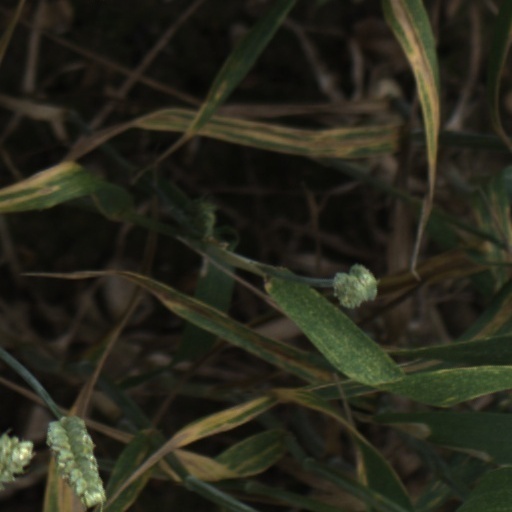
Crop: wheat